Batang Melaka railway station

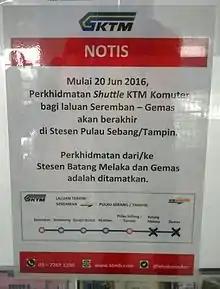
Notice of closure of the KTM Komuter Shuttle Service to/from Batang Melaka railway station and Gemas. images captured at the KTM Pulau Sebang (Tampin) train station.

Batang Melaka railway station is a Malaysian train station named after the town of Batang Melaka, Jasin, Malacca. It is one of the only two stations, the other being Pulau Sebang/Tampin station, to serve the state of Malacca.